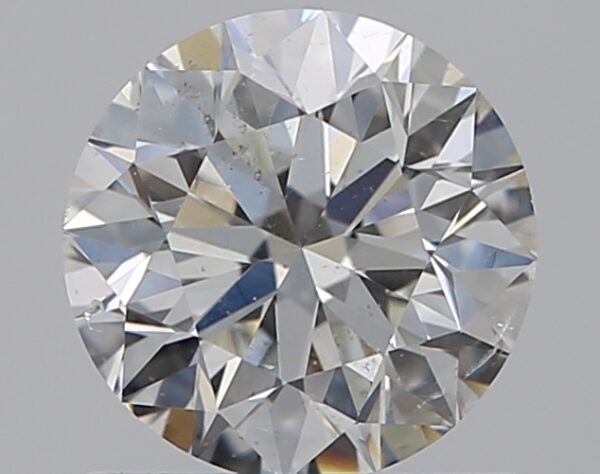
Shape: round
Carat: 0.8
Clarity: SI1
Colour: H
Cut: VG
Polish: EX
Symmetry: VG
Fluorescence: N
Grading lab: GIA
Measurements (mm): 5.86 x 5.89 x 3.73